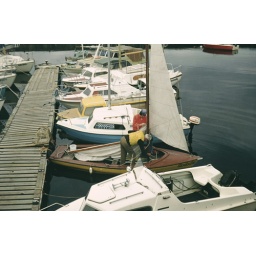
This is my dad, getting organised to go for a sail in the boat he built himself.